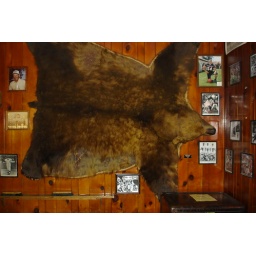
Ole caught this bear by conviincing it to run into this wall really hard